Far Eastern University

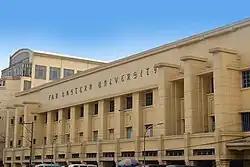
The iconic Nicanor Reyes Hall facing Quezon Boulevard

The first accountancy school for Filipinos, the university has expanded its course offerings to the arts and sciences, architecture, fine arts, education, engineering, computer studies, graduate studies, tourism and hotel management, law, nursing, and medicine. FEU has seven campuses located in Metro Manila, Cavite and Rizal. It offers programs from elementary, secondary, tertiary, to graduate school.